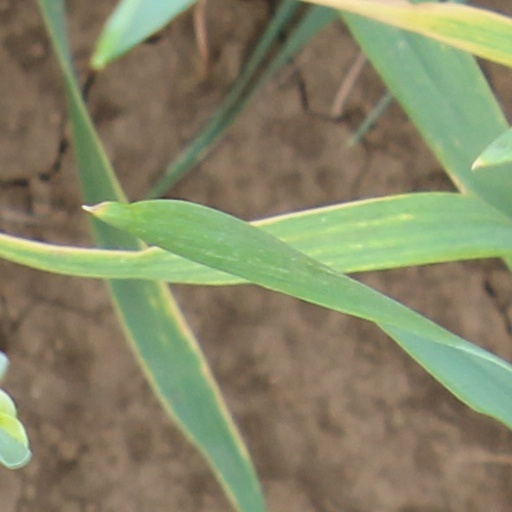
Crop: wheat